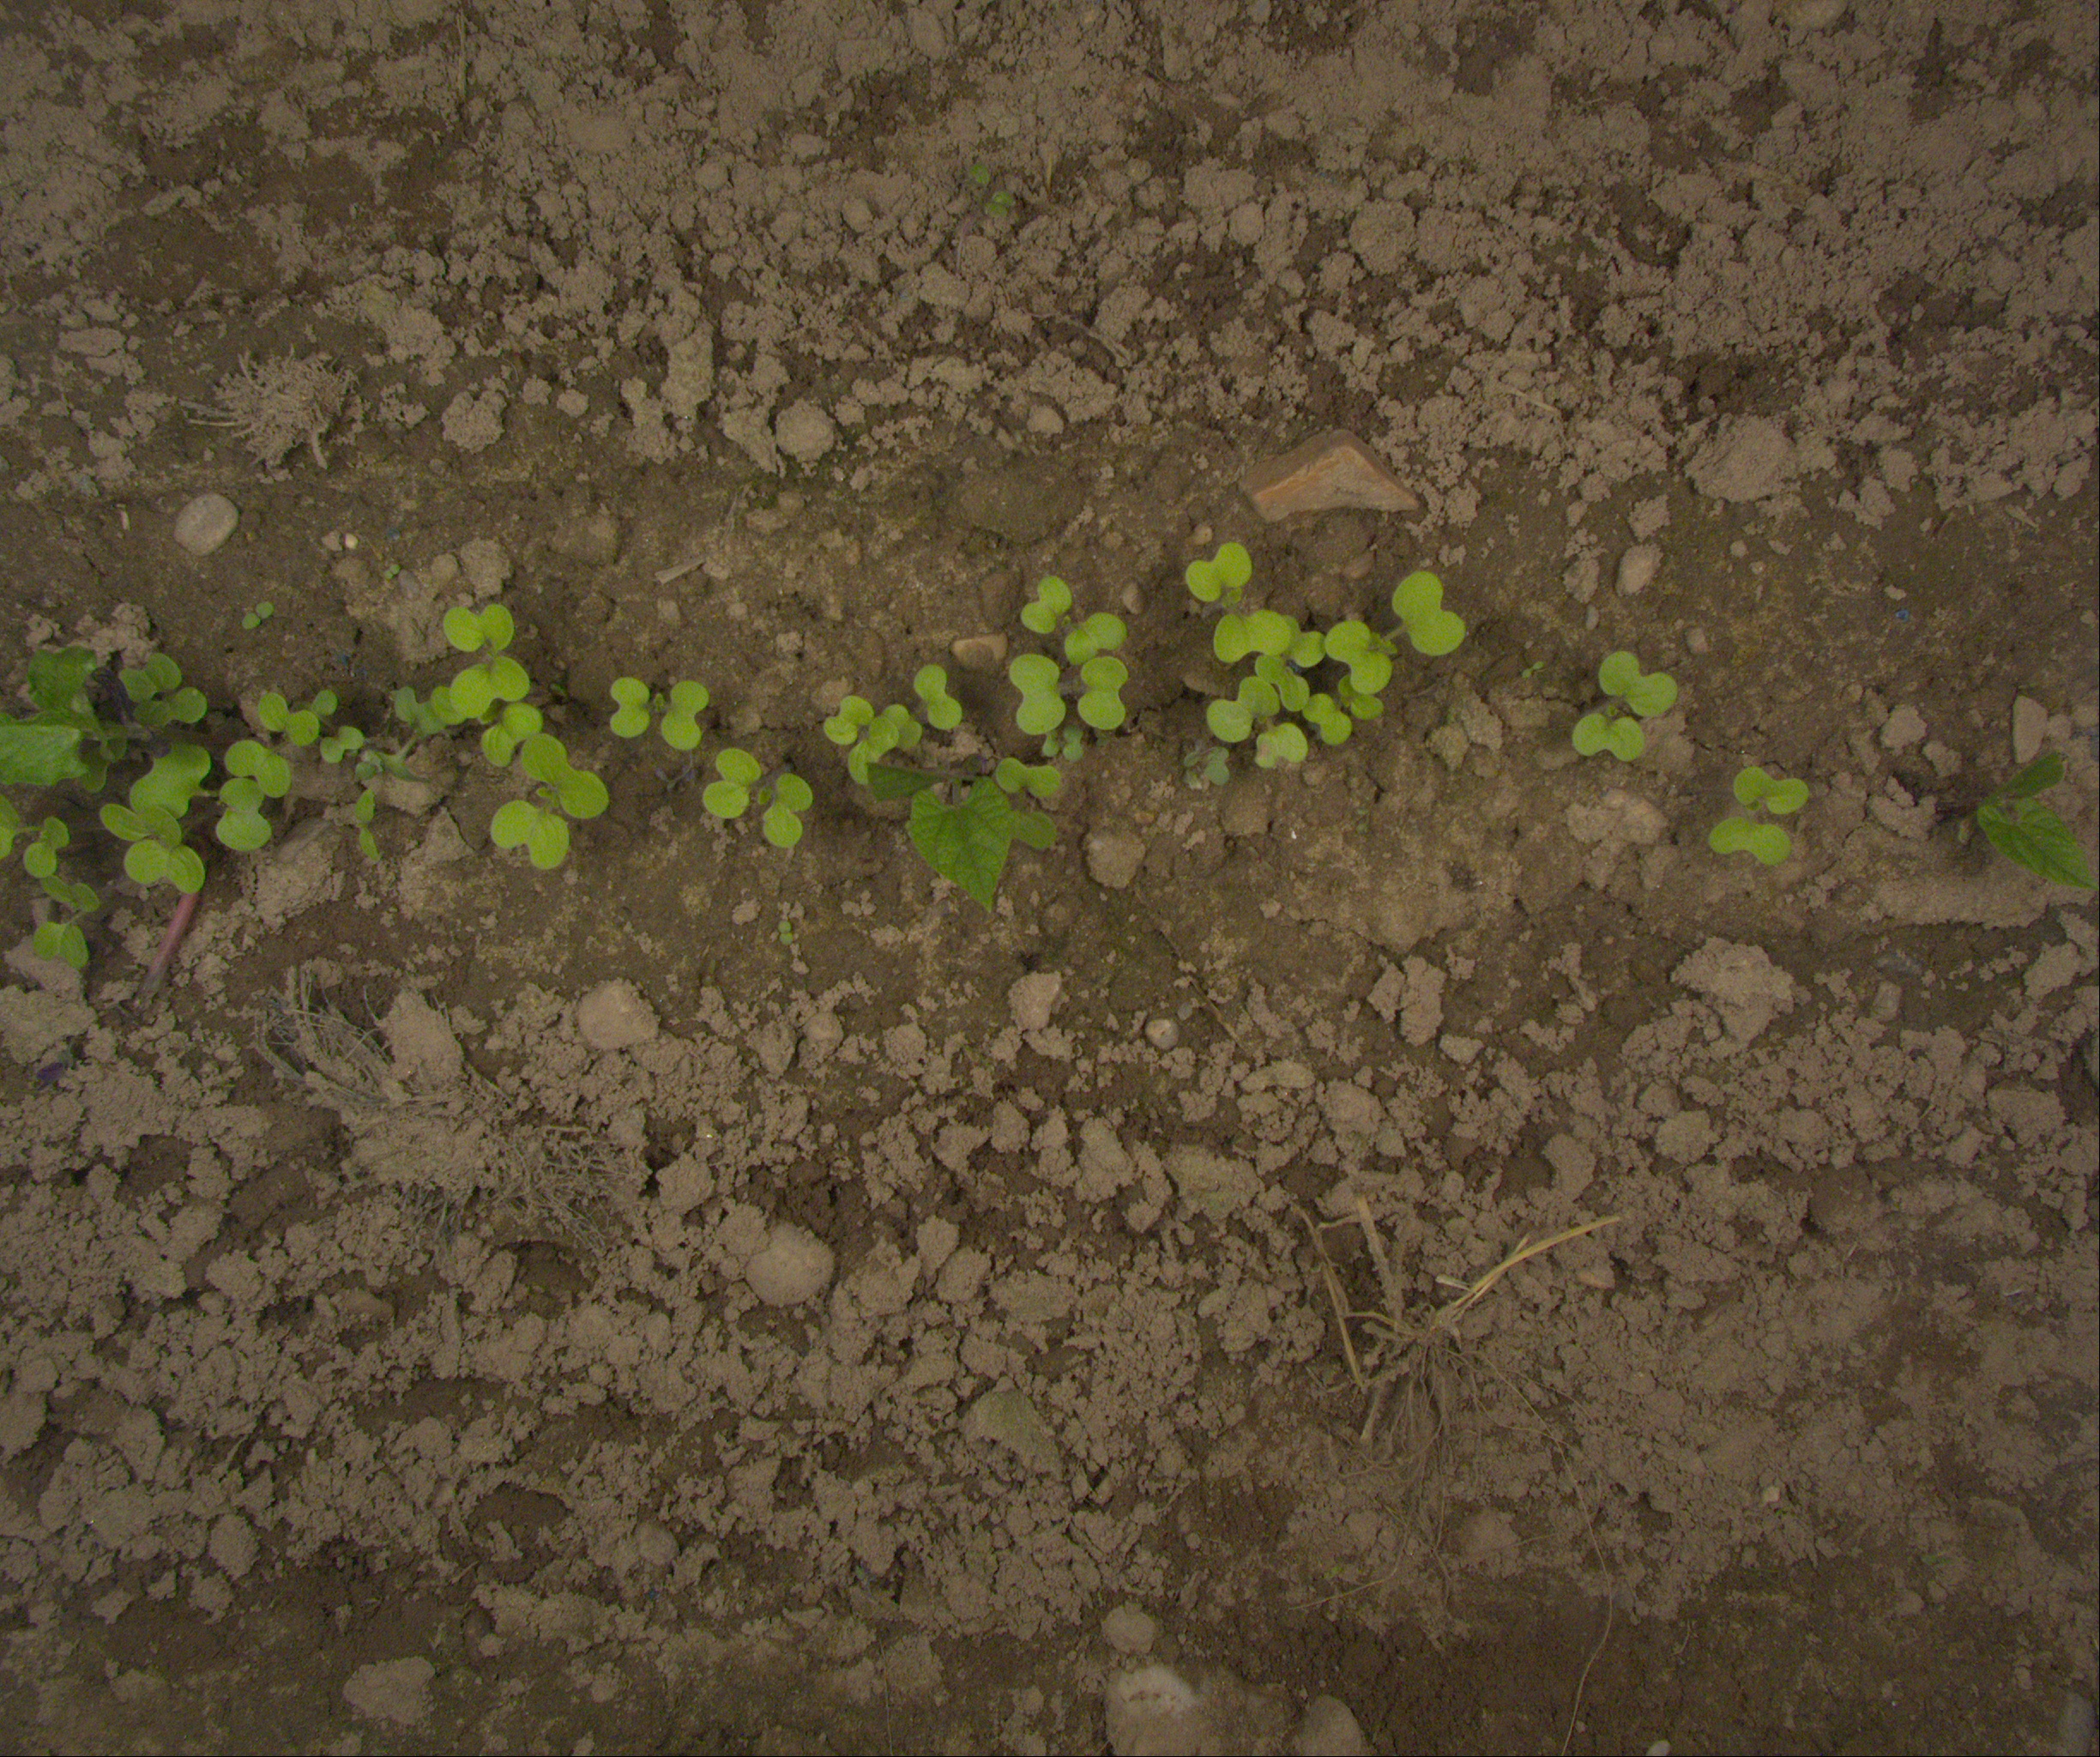
Crop: bean
Objects: bean, bean, stem_bean, stem_bean